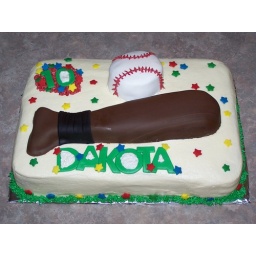
The ball and bat were scraps of cake coverd in fondant and placed on top of the cake.